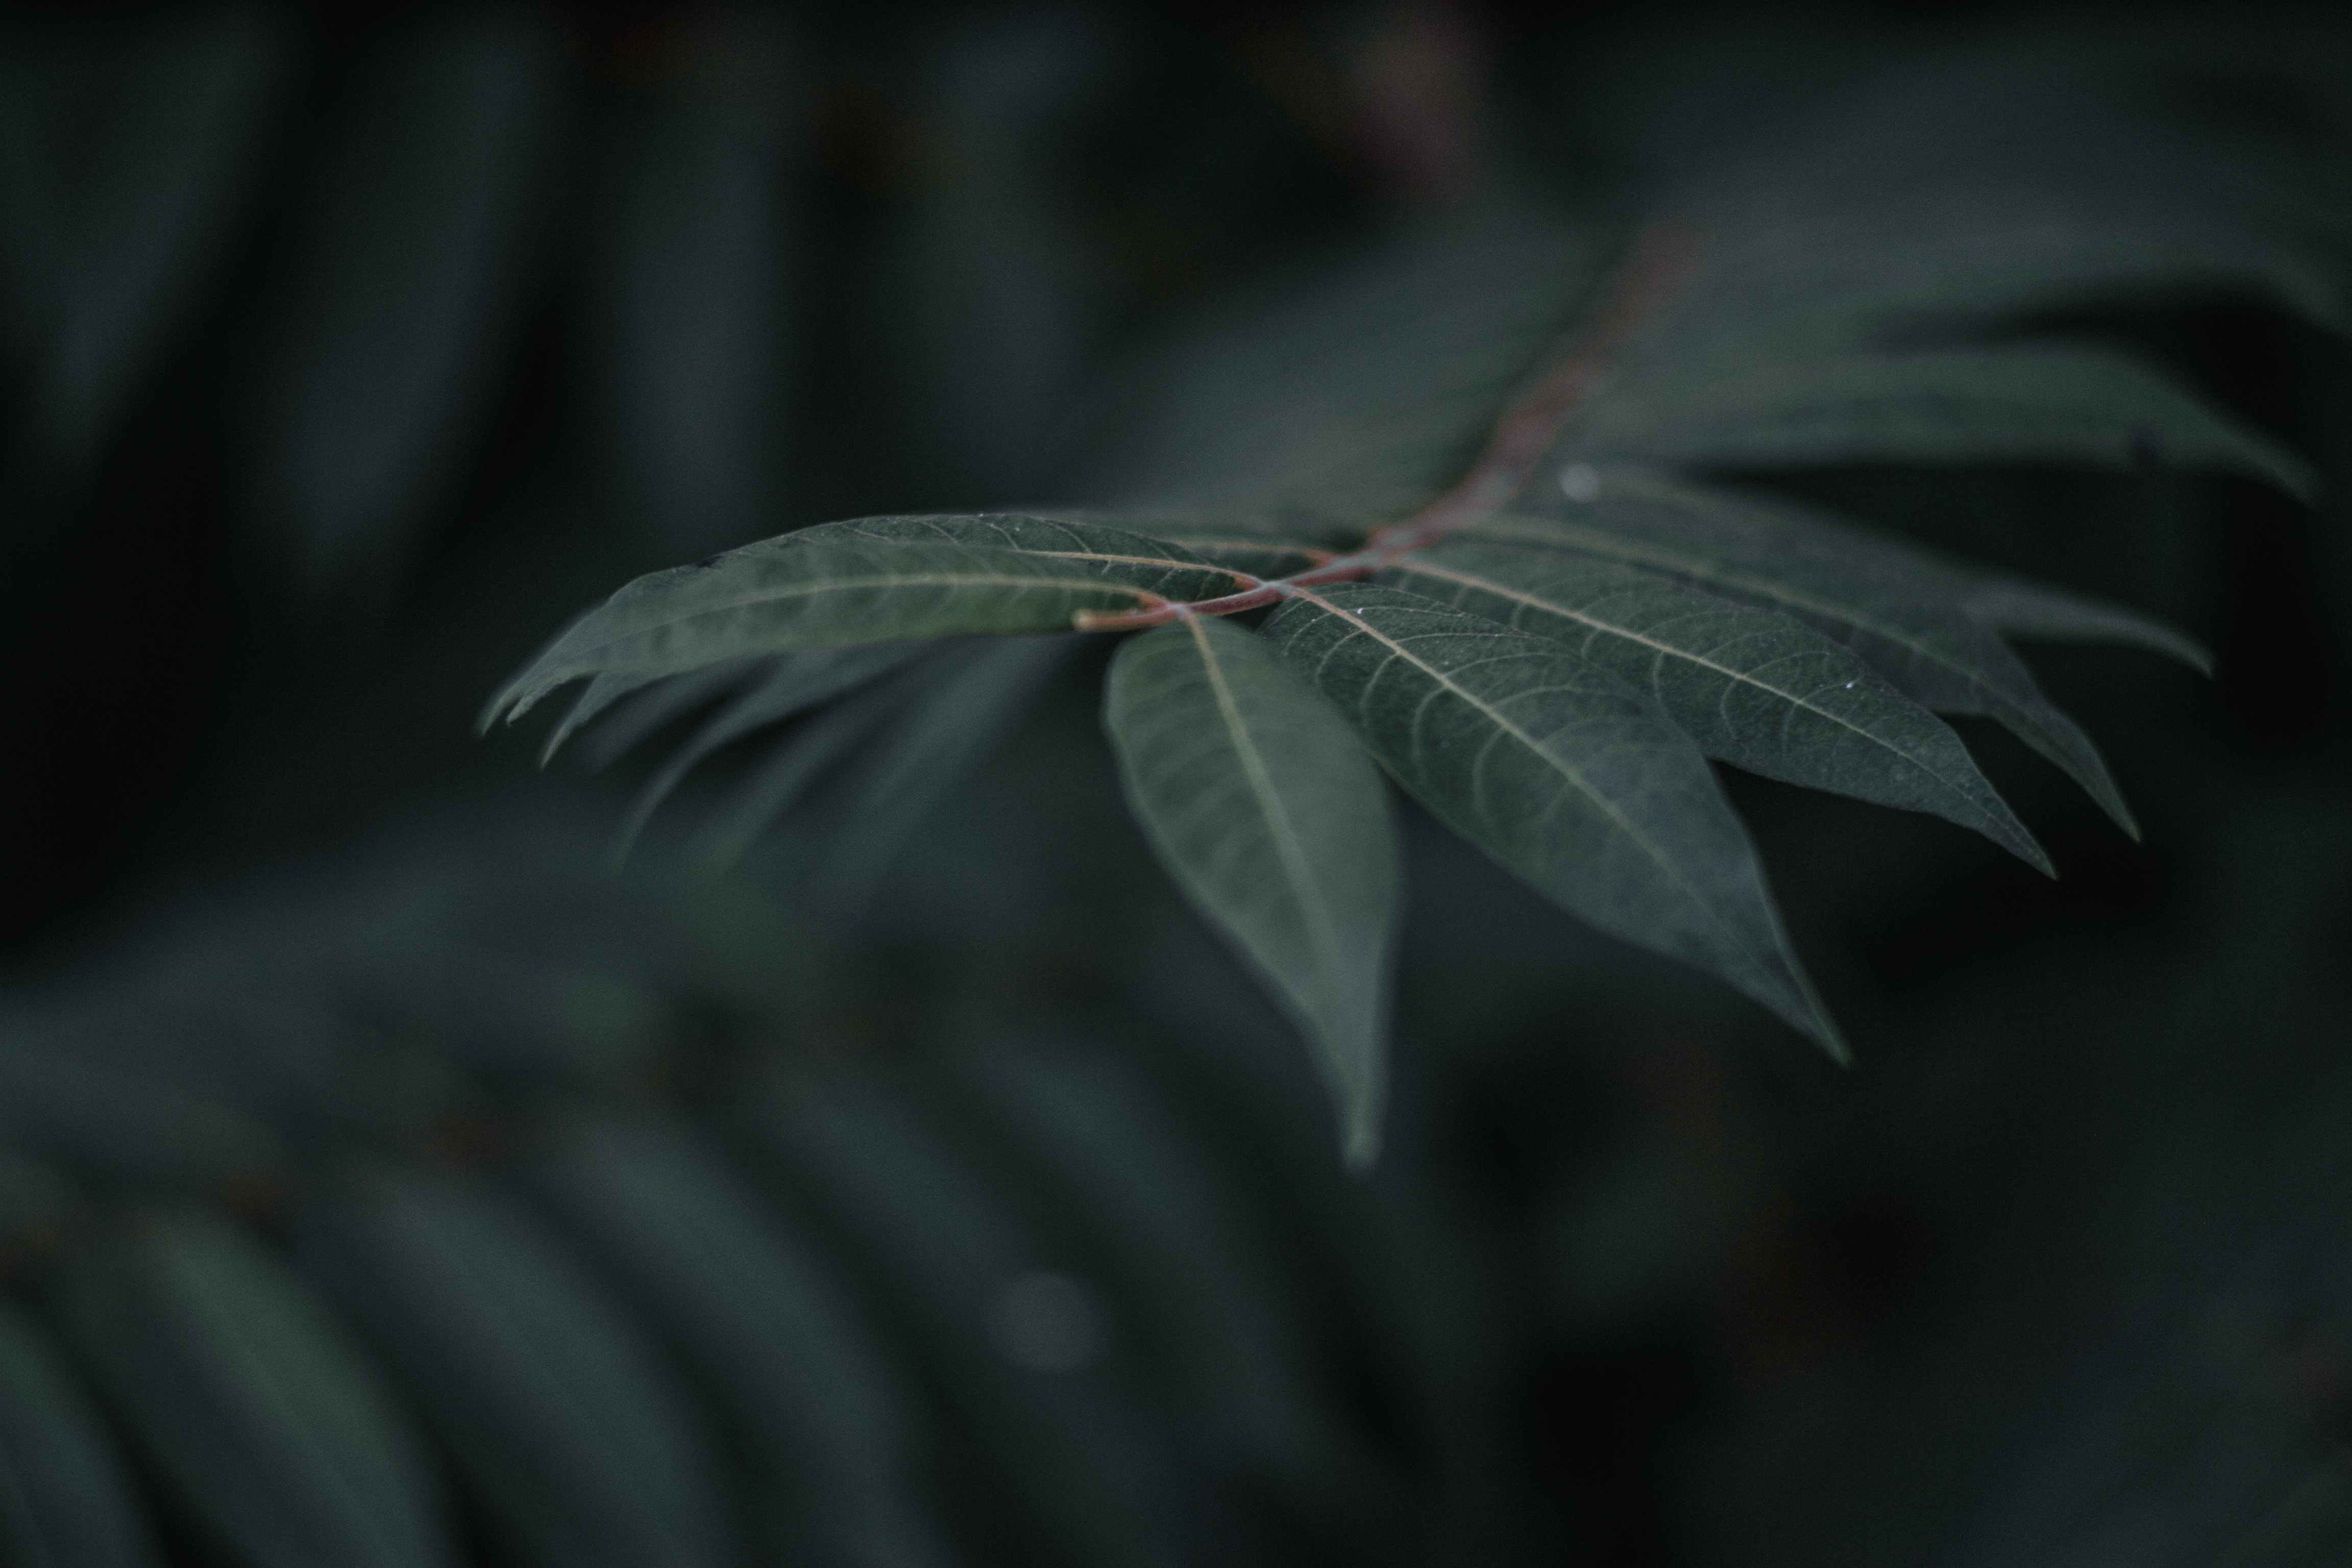
branch, plant, leaf, darkness, twig, close up, macro photography, plant stem